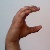
The image shows a hand gesture representing the letter 'C' in Indian Sign Language.